Kepler-1649c

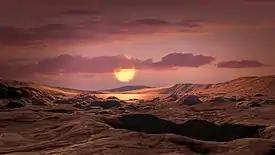
Artist's impression of the surface of Kepler-1649c with host star and Kepler-1649b in the sky

While the exoplanet does orbit within its star's habitable zone, due to the lack of information on the exoplanet's atmosphere, it is unclear if Kepler-1649c can sustain liquid water on its surface. As of 2021, no solar flare-ups have yet been observed from the host star; nonetheless, scientists believe that such stars are prone to frequent solar flare activity, and that such flares may have stripped the exoplanet's atmosphere and hindered the prospect of life.